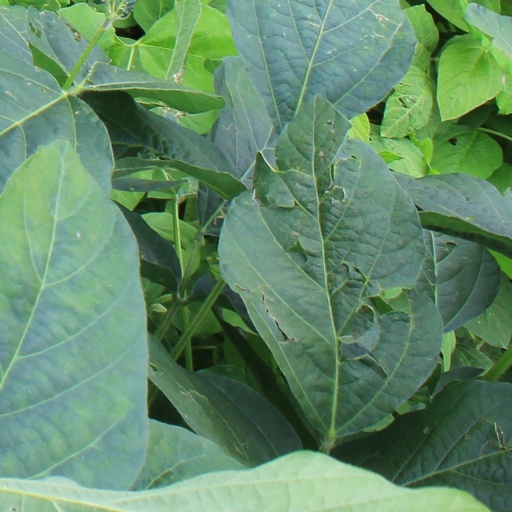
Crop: soybean